Mtwara Development Corridor

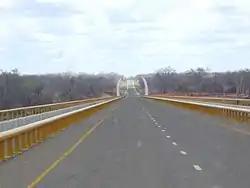
The Unity Bridge during the day time.

The Unity Bridge spans across the Ruvuma river from Tanzania to Mozambique. It was a dream of the two former presidents of the country Julius Nyerere of Tanzania and Samora Machel of Mozambique. Plans for the bridge were inked in 2005 and it was completed five years later in 2010. A border post was constructed in Negomano and is the first bridge to span between the two countries. The Bridge was crucial to the Mtwara Development Corridor project as it connected the two major highways in the region and was the key to cross border trade between the countries. The bridge also provides a road link between Mtwara port and Malawi. Plans are underway to create a second bridge, Unity Bridge 2 south of Songea. The bridge would connect Kivikoni in the Songea Rural district, to Lupilichi, Mozambique.